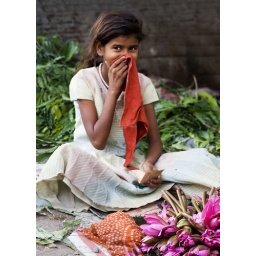
A small girl selling flowers very early in the morning in the Annual Diwali Bazaar in Indore, India